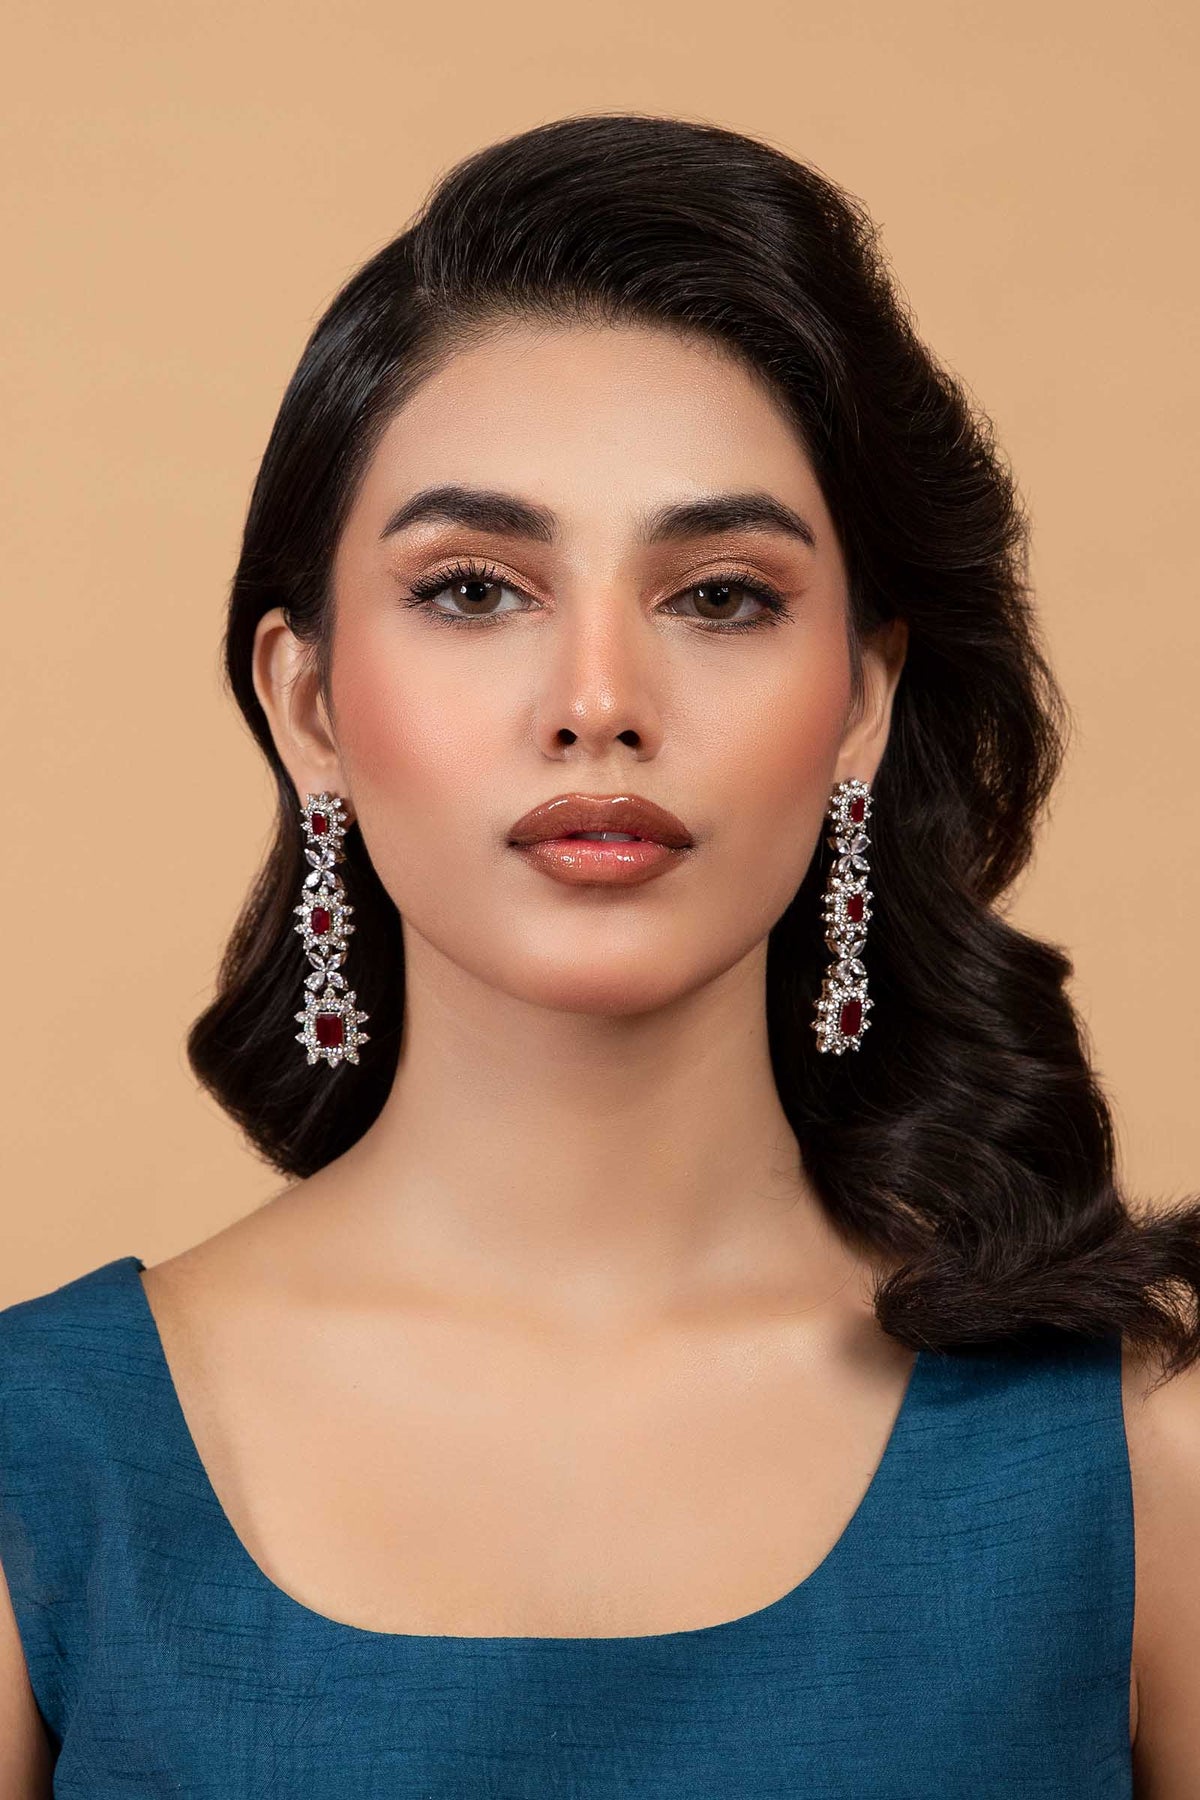
red saree earring